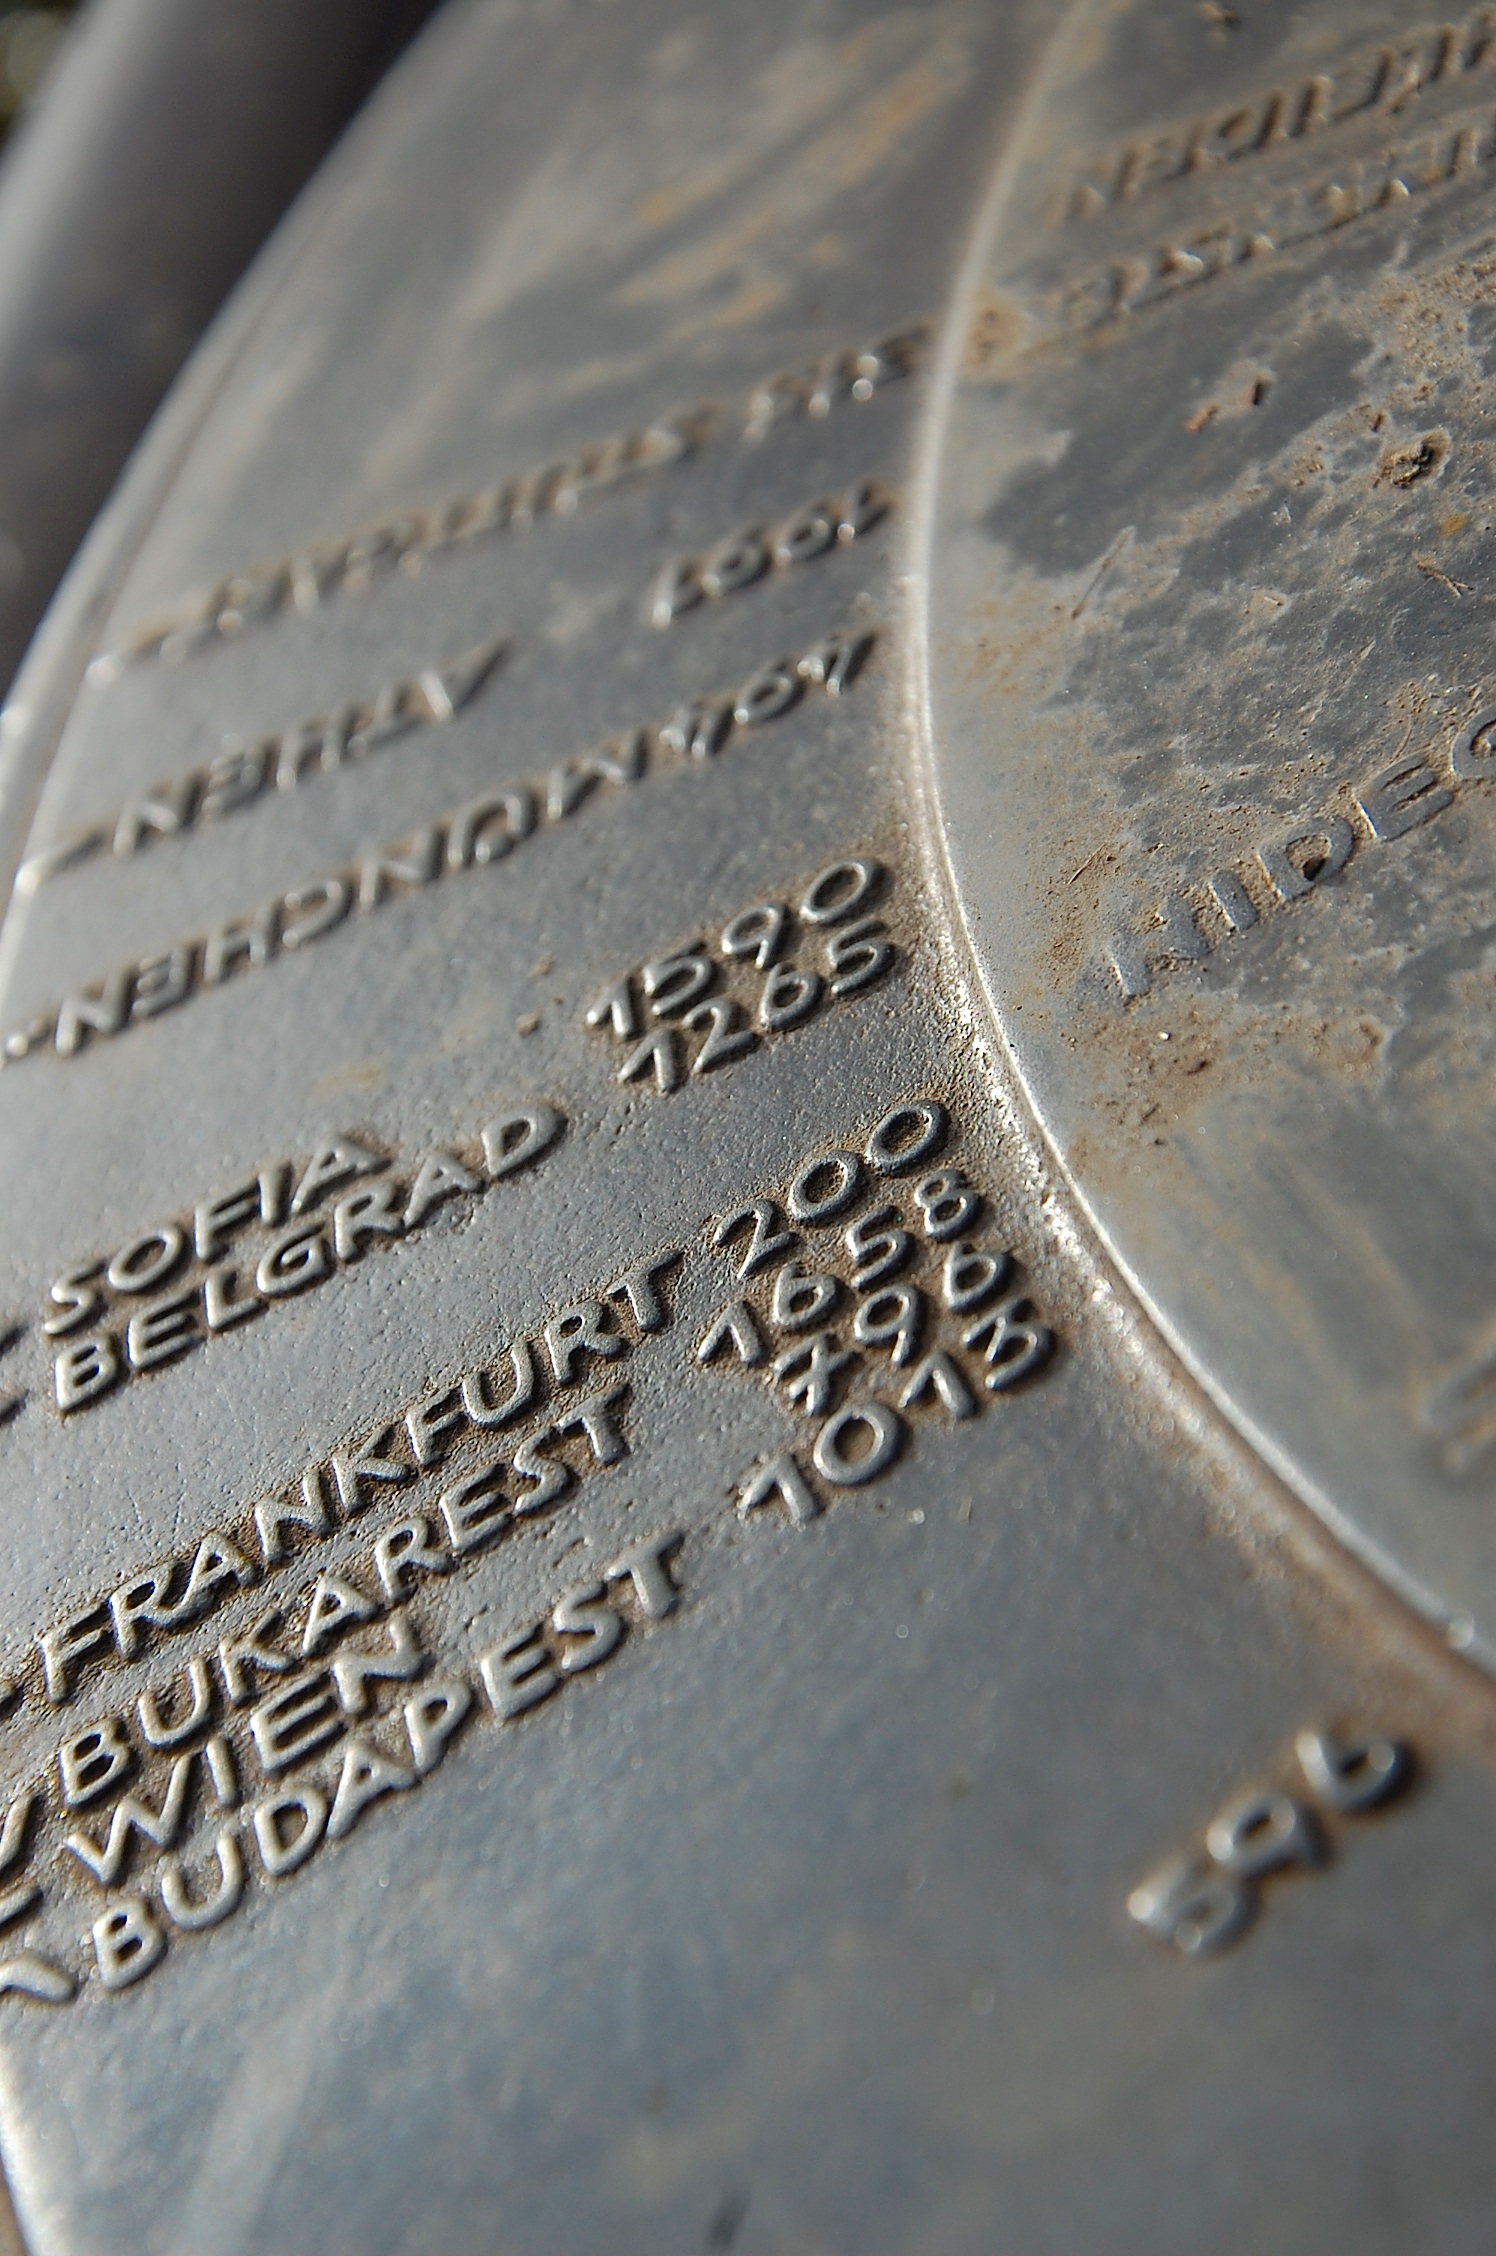
travel, distance, metal, money, material, close up, silver, currency, wanderlust, directory, target, longing